2009 Toronto Argonauts season

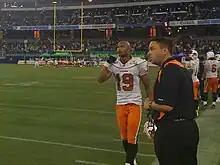
Paris Jackson watches the videoboard as Sean Whyte kicks the go-ahead field goal late in the fourth quarter.

After a humiliating shutout loss the past week, Cody Pickett was given the job of starting quarterback. The game started off with Zeke Moreno intercepting a pass from BC Lions quarterback Buck Pierce. Toronto was leading 9–0, but after Buck Pierce was taken out of the game as a result of concussion-like symptoms, BC's second-string quarterback Jarious Jackson came in and led the Lions to their first touchdown of the game. The Argos responded by delivering a touchdown pass to Reggie McNeal. Although the Argos had a lot of trouble finding the endzone throughout the game, kicker Justin Medlock helped them keep the lead by kicking field goals. Medlock would score seven field goals, tying Lance Chomyc's Argonauts team record and just short of the league record of eight shared by Dave Ridgway, Mark McLoughlin, and Paul Osbaldiston.